Gisela Gymnasium

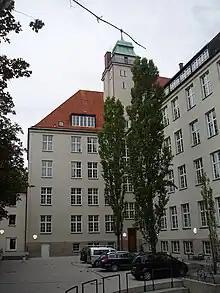
The central building viewed from the courtyard

In spite of the dip in student numbers the school suffered from chronic overcrowding, not least because when the school was rebuilt after the war the original floor plan was broadly retained. But as a municipal school, the "Gymnasium" is funded by the City of Munich and does not receive any regular funding from the Free State of Bavaria. Due to the lack of city funds, only minor repairs and improvements, in addition to normal maintenance, were carried out and the campaign for a full renovation and extension of the school only succeeded in June 2008 when the Bavarian Federal Government made a grant available to the school in addition to the municipal funding for the project.